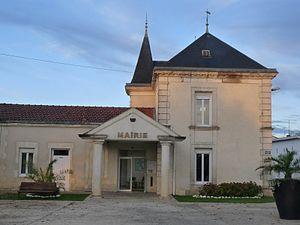
Mairie de Bussac-Forêt, Charente-Maritime, France
Bussac-Forêt est une commune du Sud-Ouest de la France située dans le département de la Charente-Maritime.